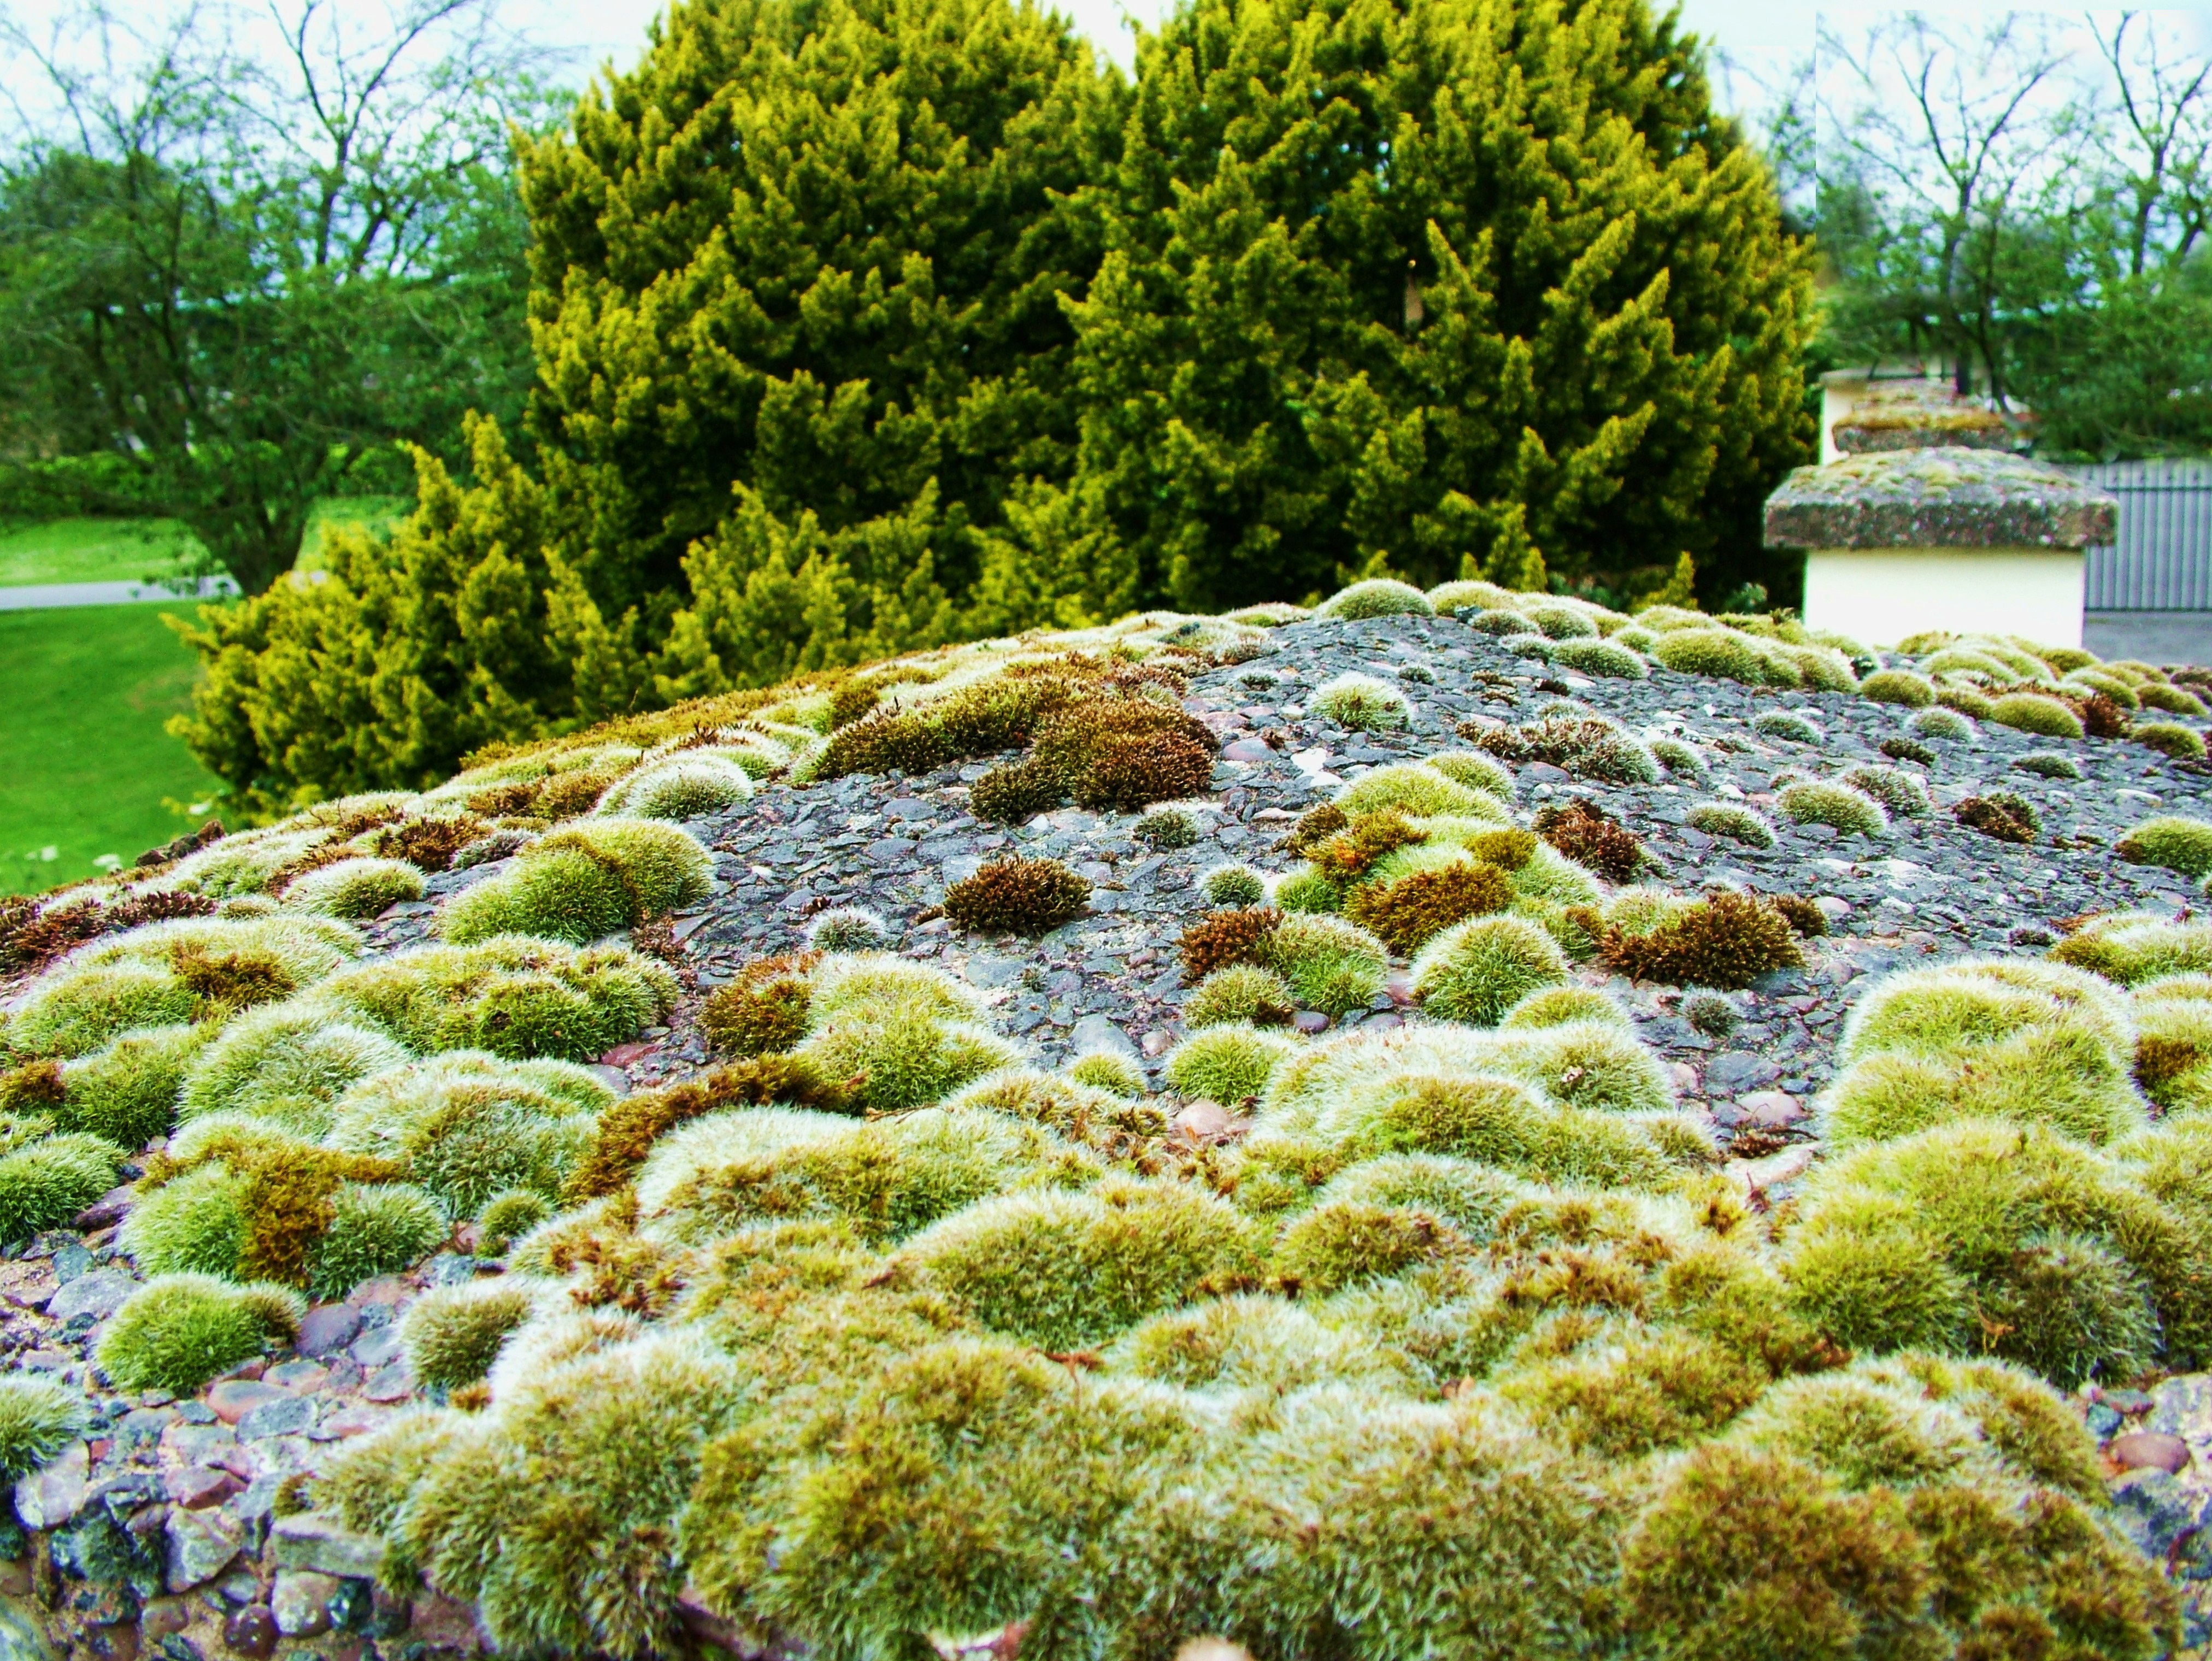
tree, nature, forest, grass, growth, plant, wood, field, lawn, texture, leaf, flower, old, summer, moss, environment, foliage, pattern, spring, green, color, natural, fresh, botany, garden, season, freshness, surface, landscaping, design, algae, vegetation, shrub, wooden, botanical garden, mossy, nature backgrounds, nature abstract, green backgrounds, background green, spring background, woody plant, land plant, non vascular land plant